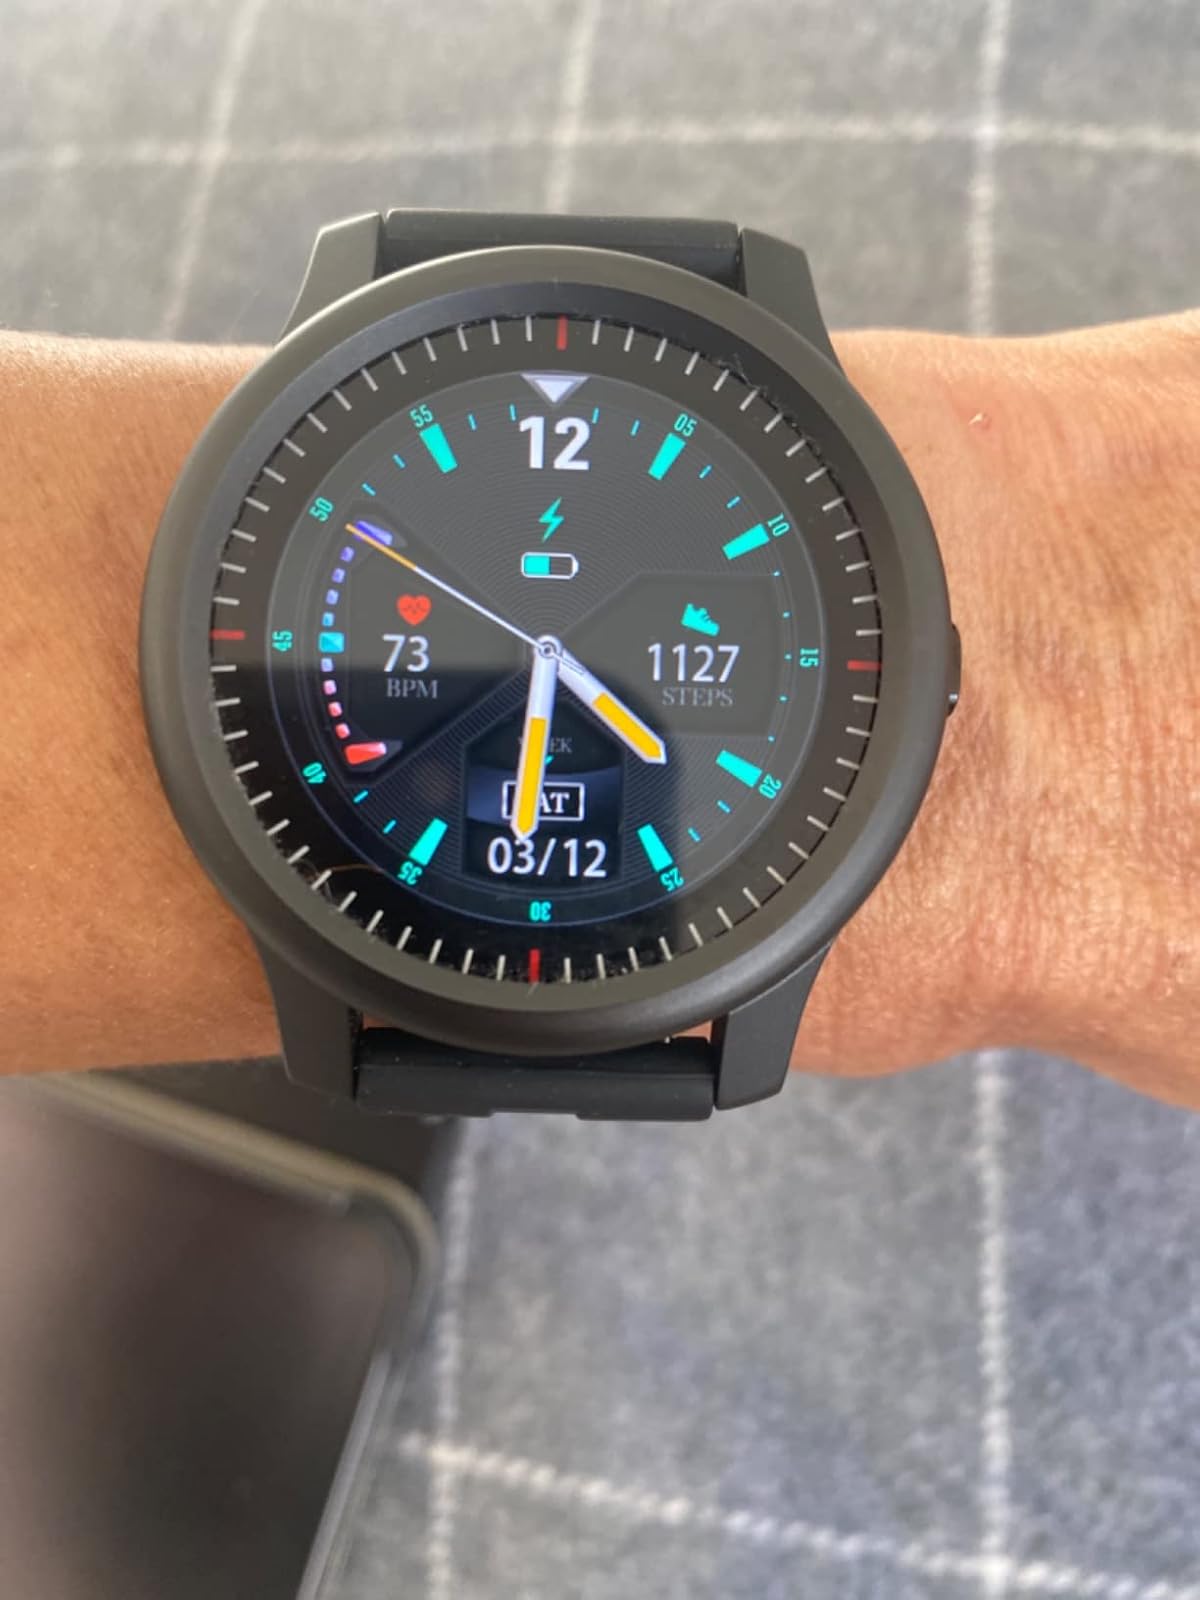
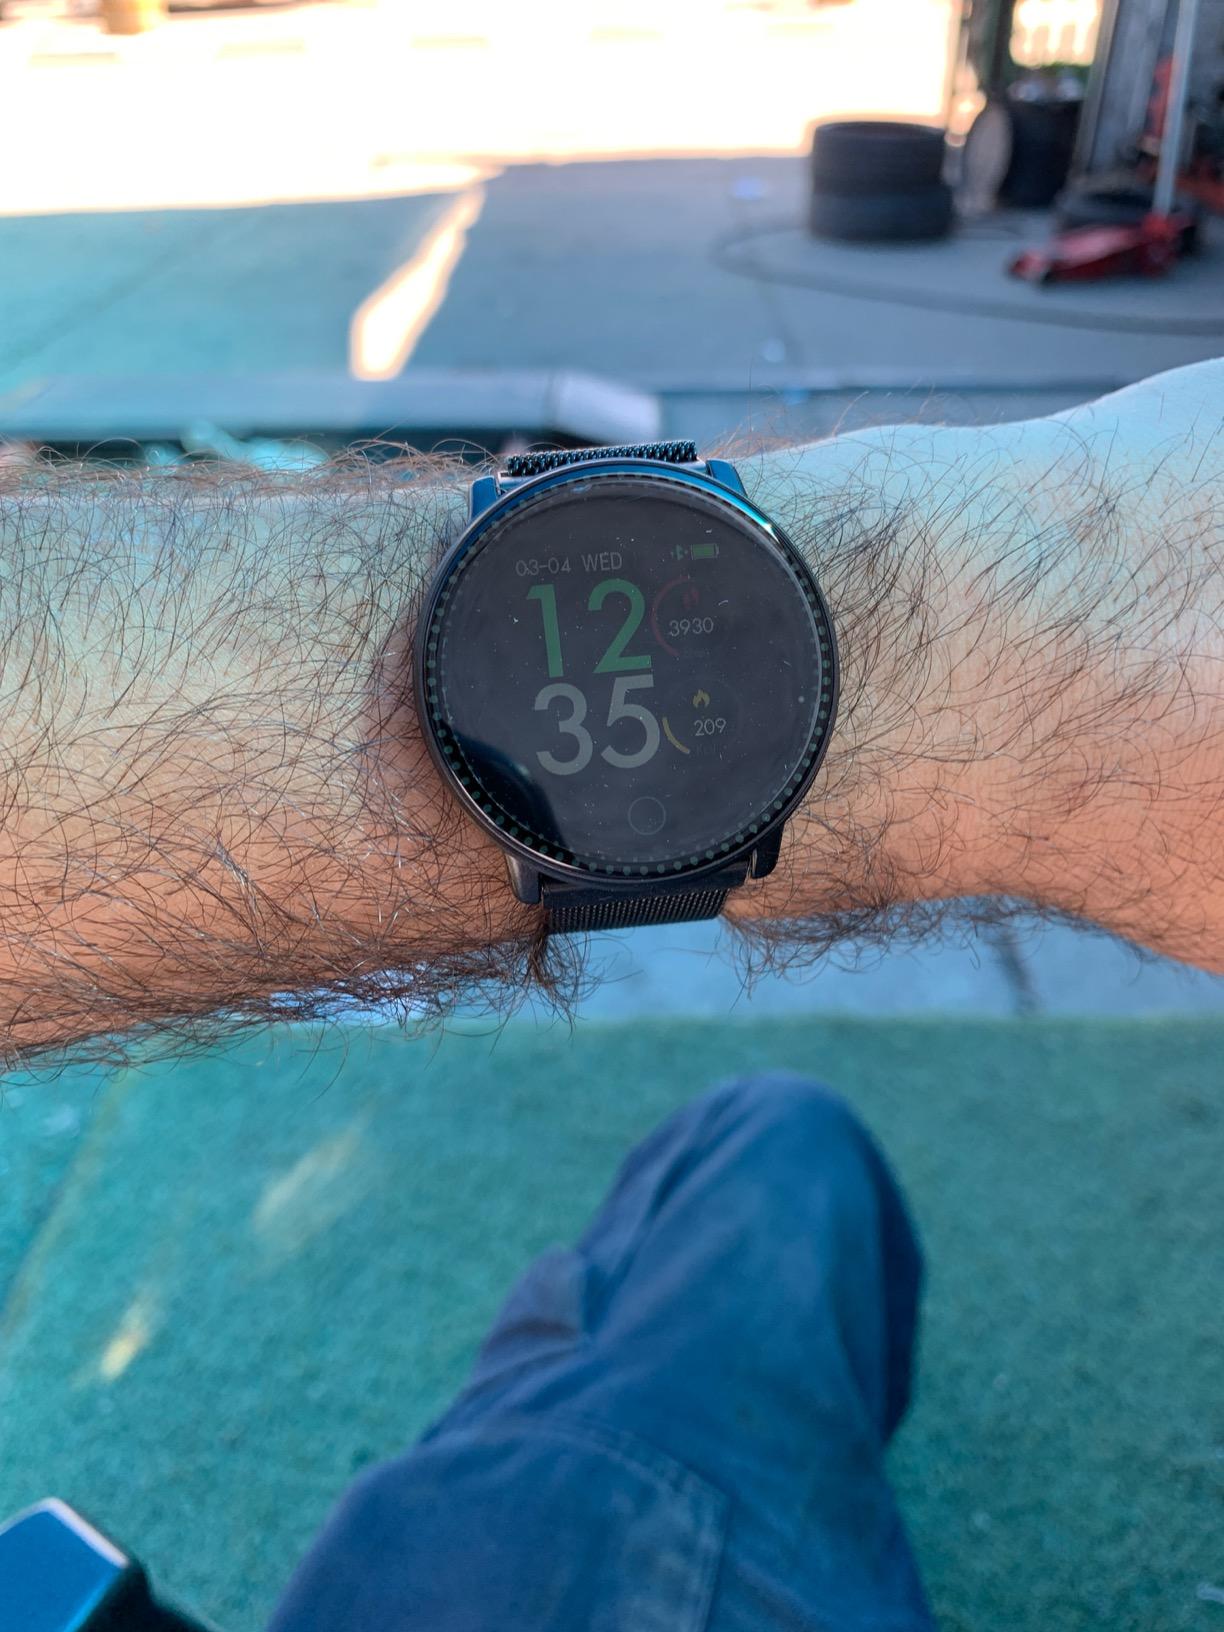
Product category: smartwatch
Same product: no